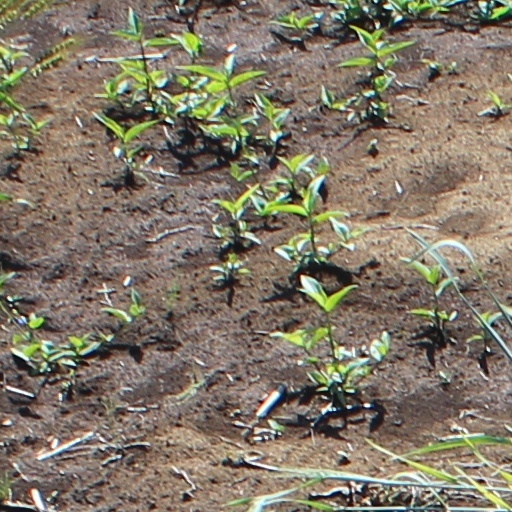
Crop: wheat